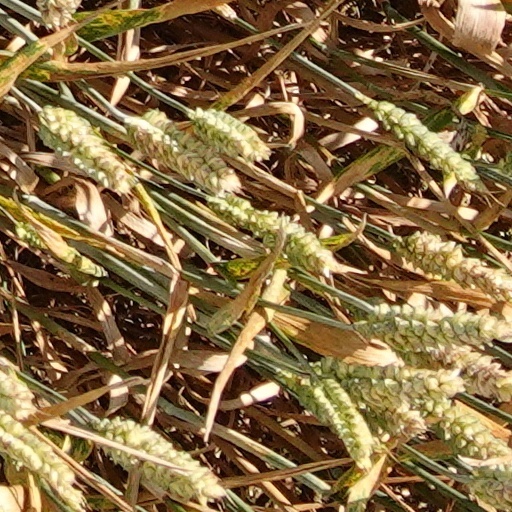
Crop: wheat